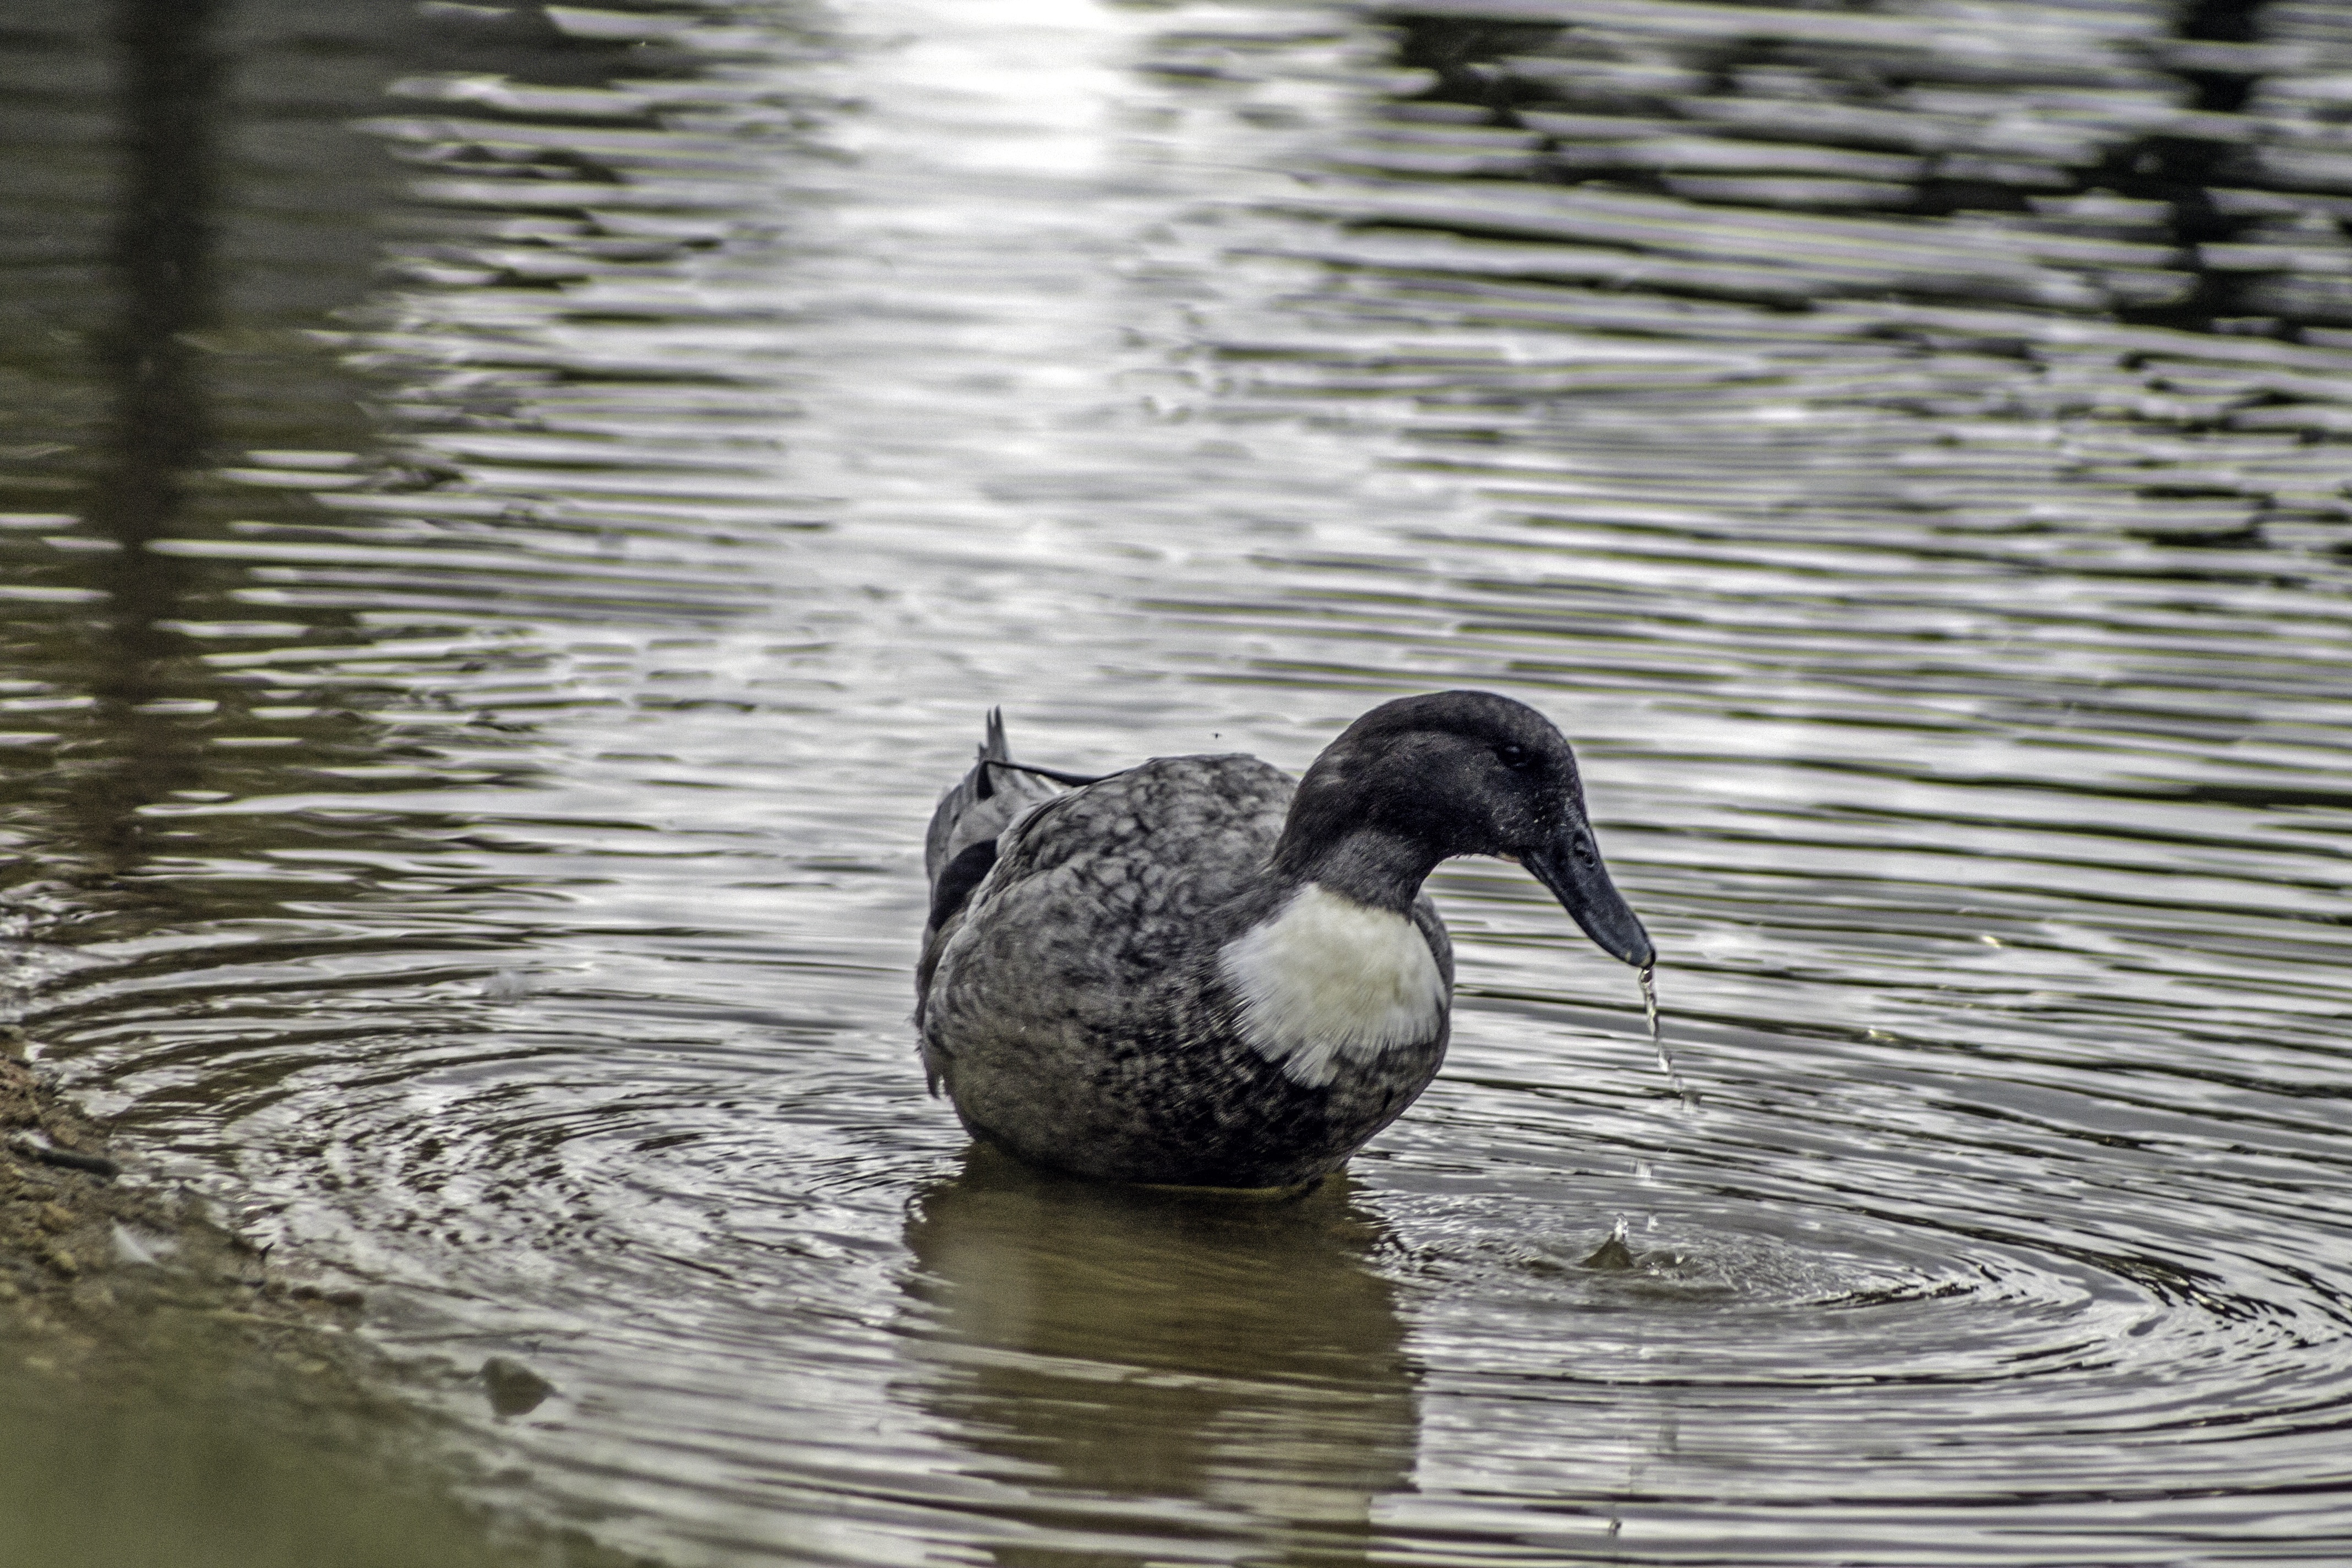
water, nature, bird, lake, pond, wildlife, reflection, beak, park, fauna, duck, vertebrate, bill, waterfowl, water bird, dripping, duck bill, black duck, ducks geese and swans, seaduck